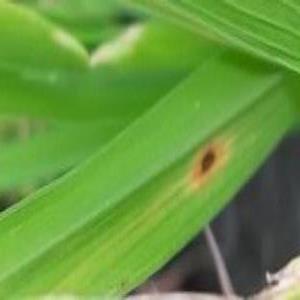
Disease: Brownspot